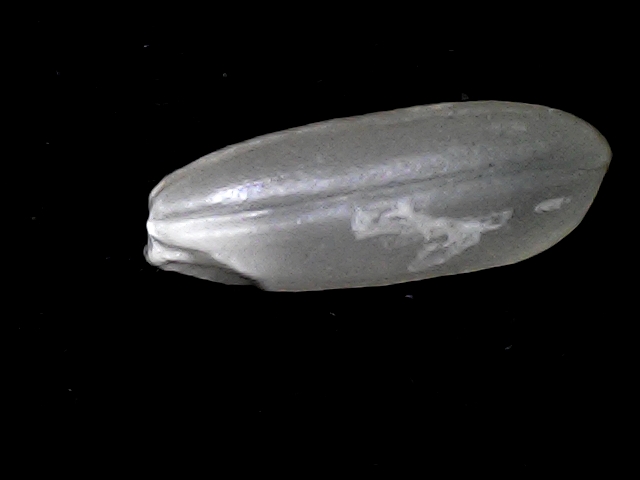
Rice variety: BD51